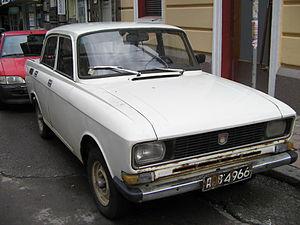
AZLK ou Moskvitch est une entreprise russe de construction automobile. Au fil des années, elle porta plusieurs noms : KIM, MZMA, AZLK, et Moskvitch. Elle produisit des voitures des années 1930 jusqu'en 2001. Avec les Lada et les IZh, les Moskvitch furent les représentantes du « style soviétique » automobile.